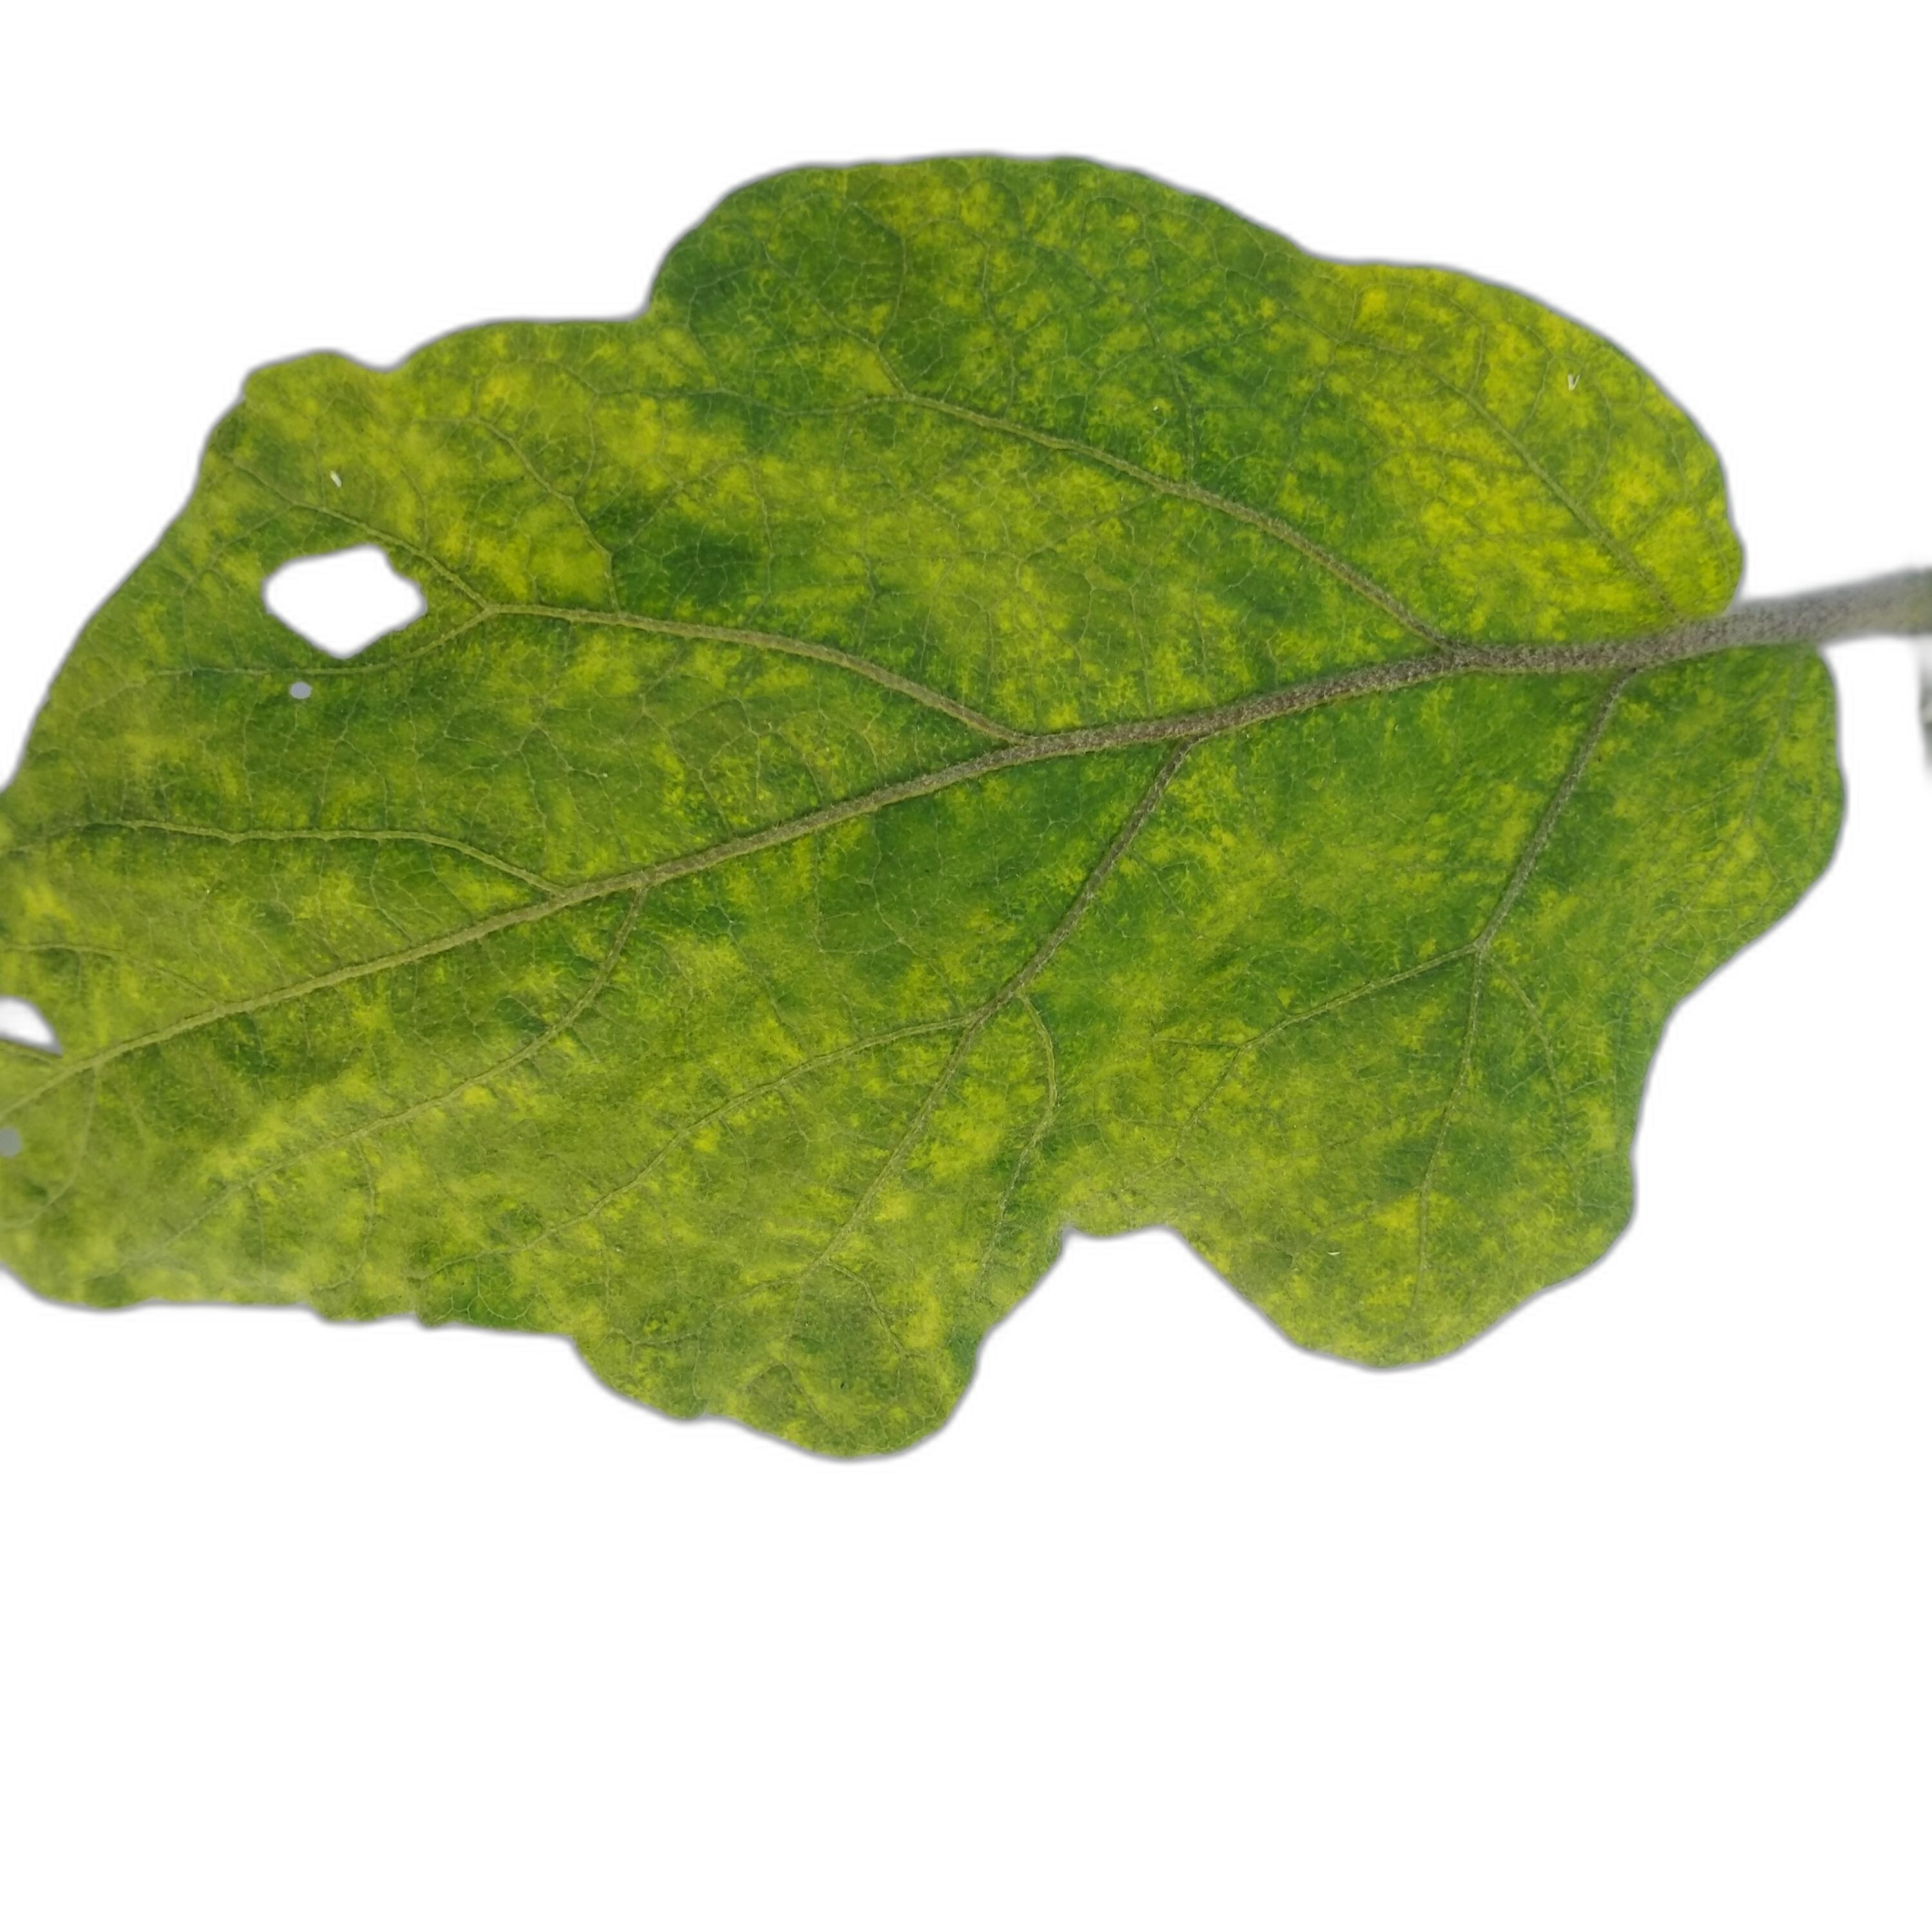
Label: Insect Pest Disease